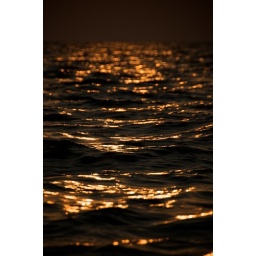
As the boat rocked on the gentle waves, the sun slowly set and set the water shimmering in a golden glow.